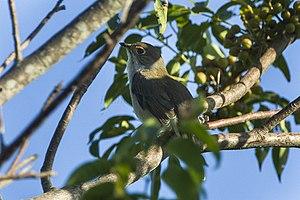
Le Solitaire de Cuba est une espèce de passereau de la famille des Turdidae.